Kremlin drone attack

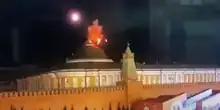
Footage of the incident

On 3 May 2023, amidst the ongoing Russian invasion of Ukraine, two explosive drones allegedly targeted the Kremlin in Moscow and were shot down. President Vladimir Putin was not present in the building at the time and no one was injured in the incident.